Hardiness zone

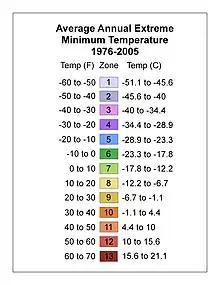
Temperature scale used to define USDA hardiness zones. These are annual extreme minima (an area is assigned to a zone by taking the lowest temperature recorded there in a given year). As shown, the USDA uses a GIS dataset averaged over 1976 to 2005 for its United States maps.

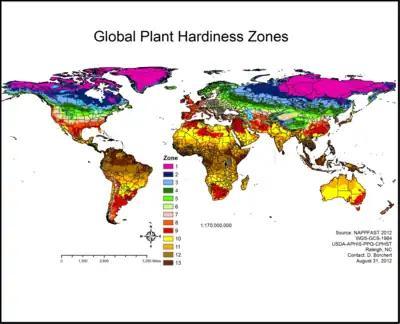

In the United States, most of the warmer zones (zones 9, 10, and 11) are located in the deep southern half of the country, on the southern coastal margins, and on the Pacific coast. Higher zones can be found in Hawaii (up to 12) and Puerto Rico (up to 13). The southern middle portion of the mainland and central coastal areas are in the middle zones (zones 8, 7, and 6). The far northern portion on the central interior of the mainland have some of the coldest zones (zones 5, 4, and small area of zone 3) and often have much less consistent range of temperatures in winter due to being more continental, especially further west with higher diurnal temperature variations, and thus the zone map has its limitations in these areas. Lower zones can be found in Alaska (down to 1). The low latitude and often stable weather in Florida, the Gulf Coast, and southern Arizona and California, are responsible for the rarity of episodes of severe cold relative to normal in those areas. The warmest zone in the 48 contiguous states is the Florida Keys (11b) and the coldest is in north-central Minnesota (2b). A couple of locations on the northern coast of Puerto Rico have the warmest hardiness zone in the United States at 13b. Conversely, isolated inland areas of Alaska have the coldest hardiness zone in the United States at 1a.